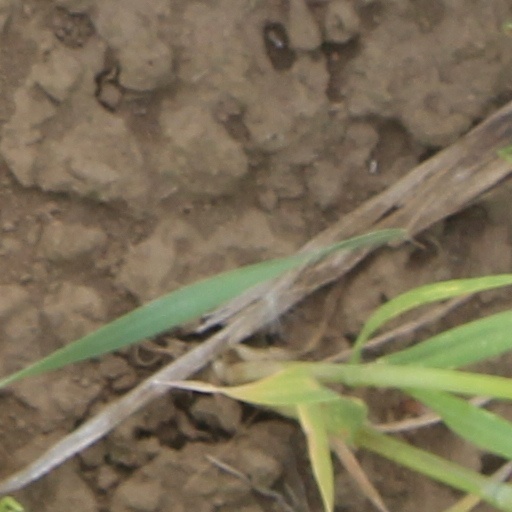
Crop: wheat